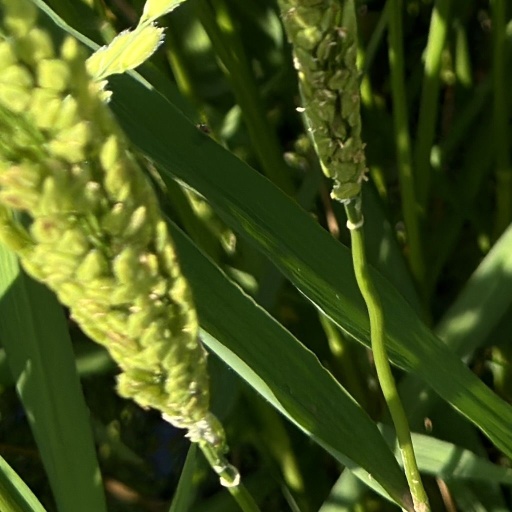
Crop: rice